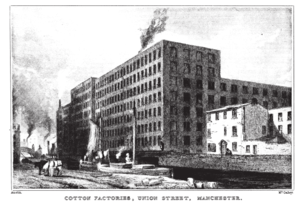
Nord et Sud est le quatrième roman de la femme de lettres anglaise Elizabeth Gaskell et son second roman industriel. Publié en 1855, il est précédemment paru en vingt épisodes hebdomadaires dans la revue éditée par Charles Dickens Household Words, de septembre 1854 à janvier 1855.